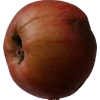
Label: Apple 17